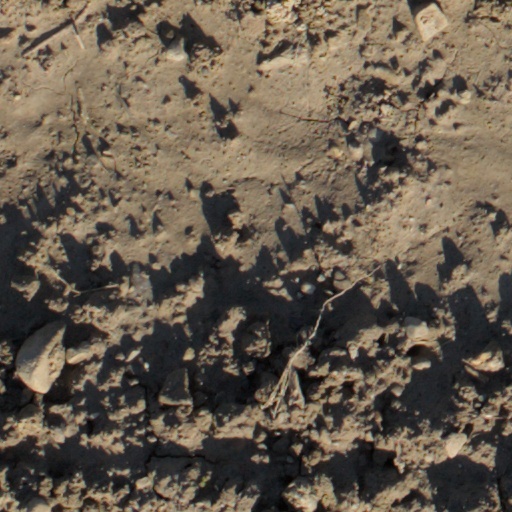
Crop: wheat